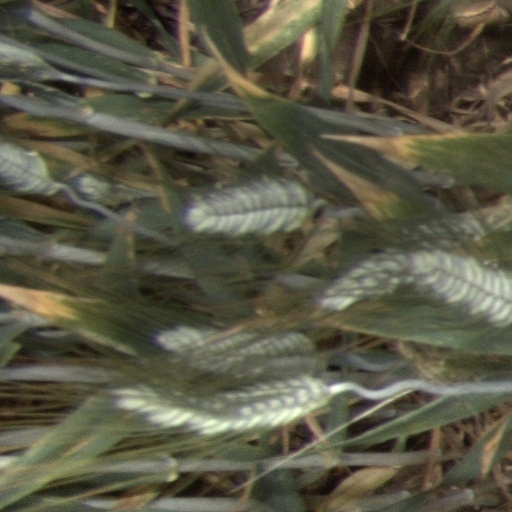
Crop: wheat